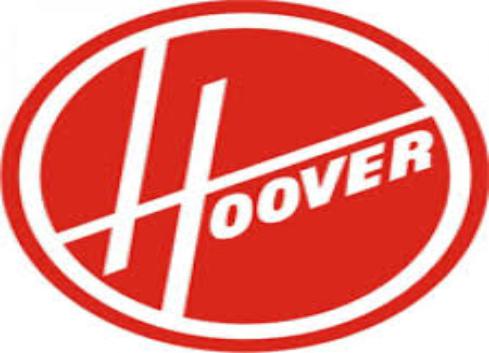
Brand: Hoover
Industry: Leisure